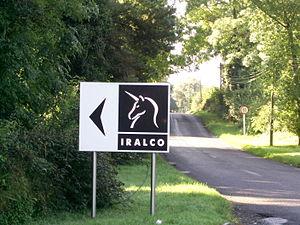
IRALCO, ou Irish Aluminium Company, est situé près de la ville de Collinstown, dans le comté de Westmeath. La société, initialement créée en 1964, est parmi les plus anciens industriels établis en Irlande. Elle produit des composants pour constructeurs automobiles. Actuellement, elle emploie 420 salariés, contre plus de 900 personnes à son apogée.
Collinstown, ou Baile na gCailleach est un village au nord du comté de Westmeath, à environ 18 kilomètres au nord-est de la ville la plus proche, Mullingar.